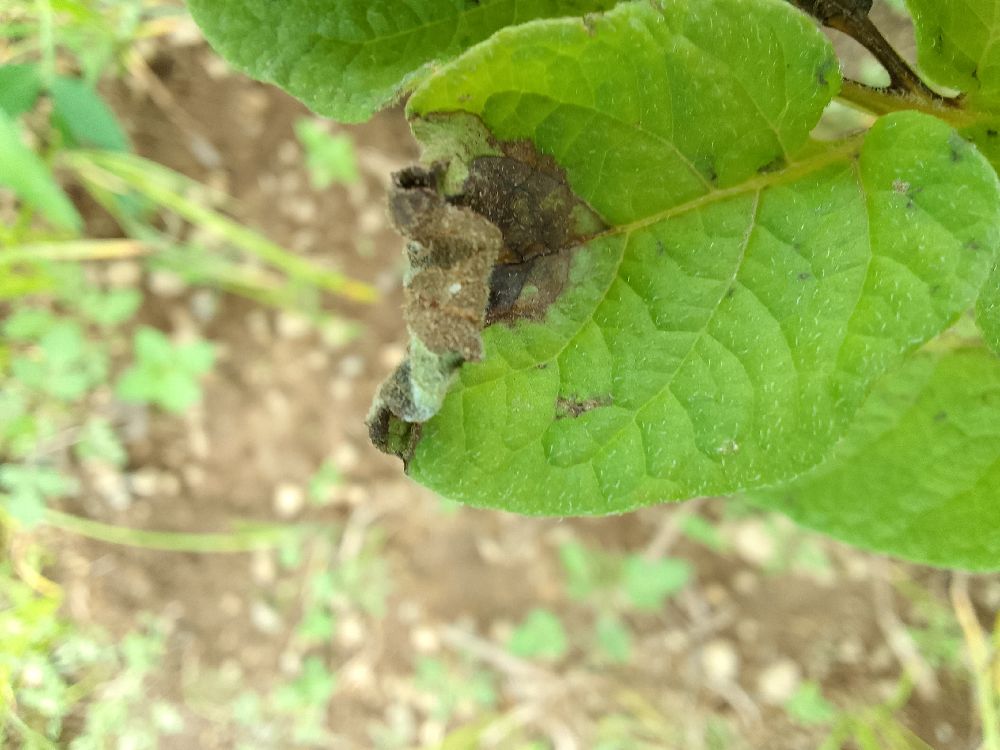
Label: Late blight